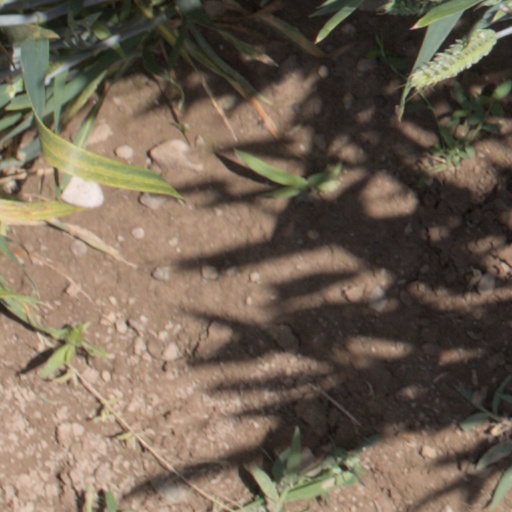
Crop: wheat